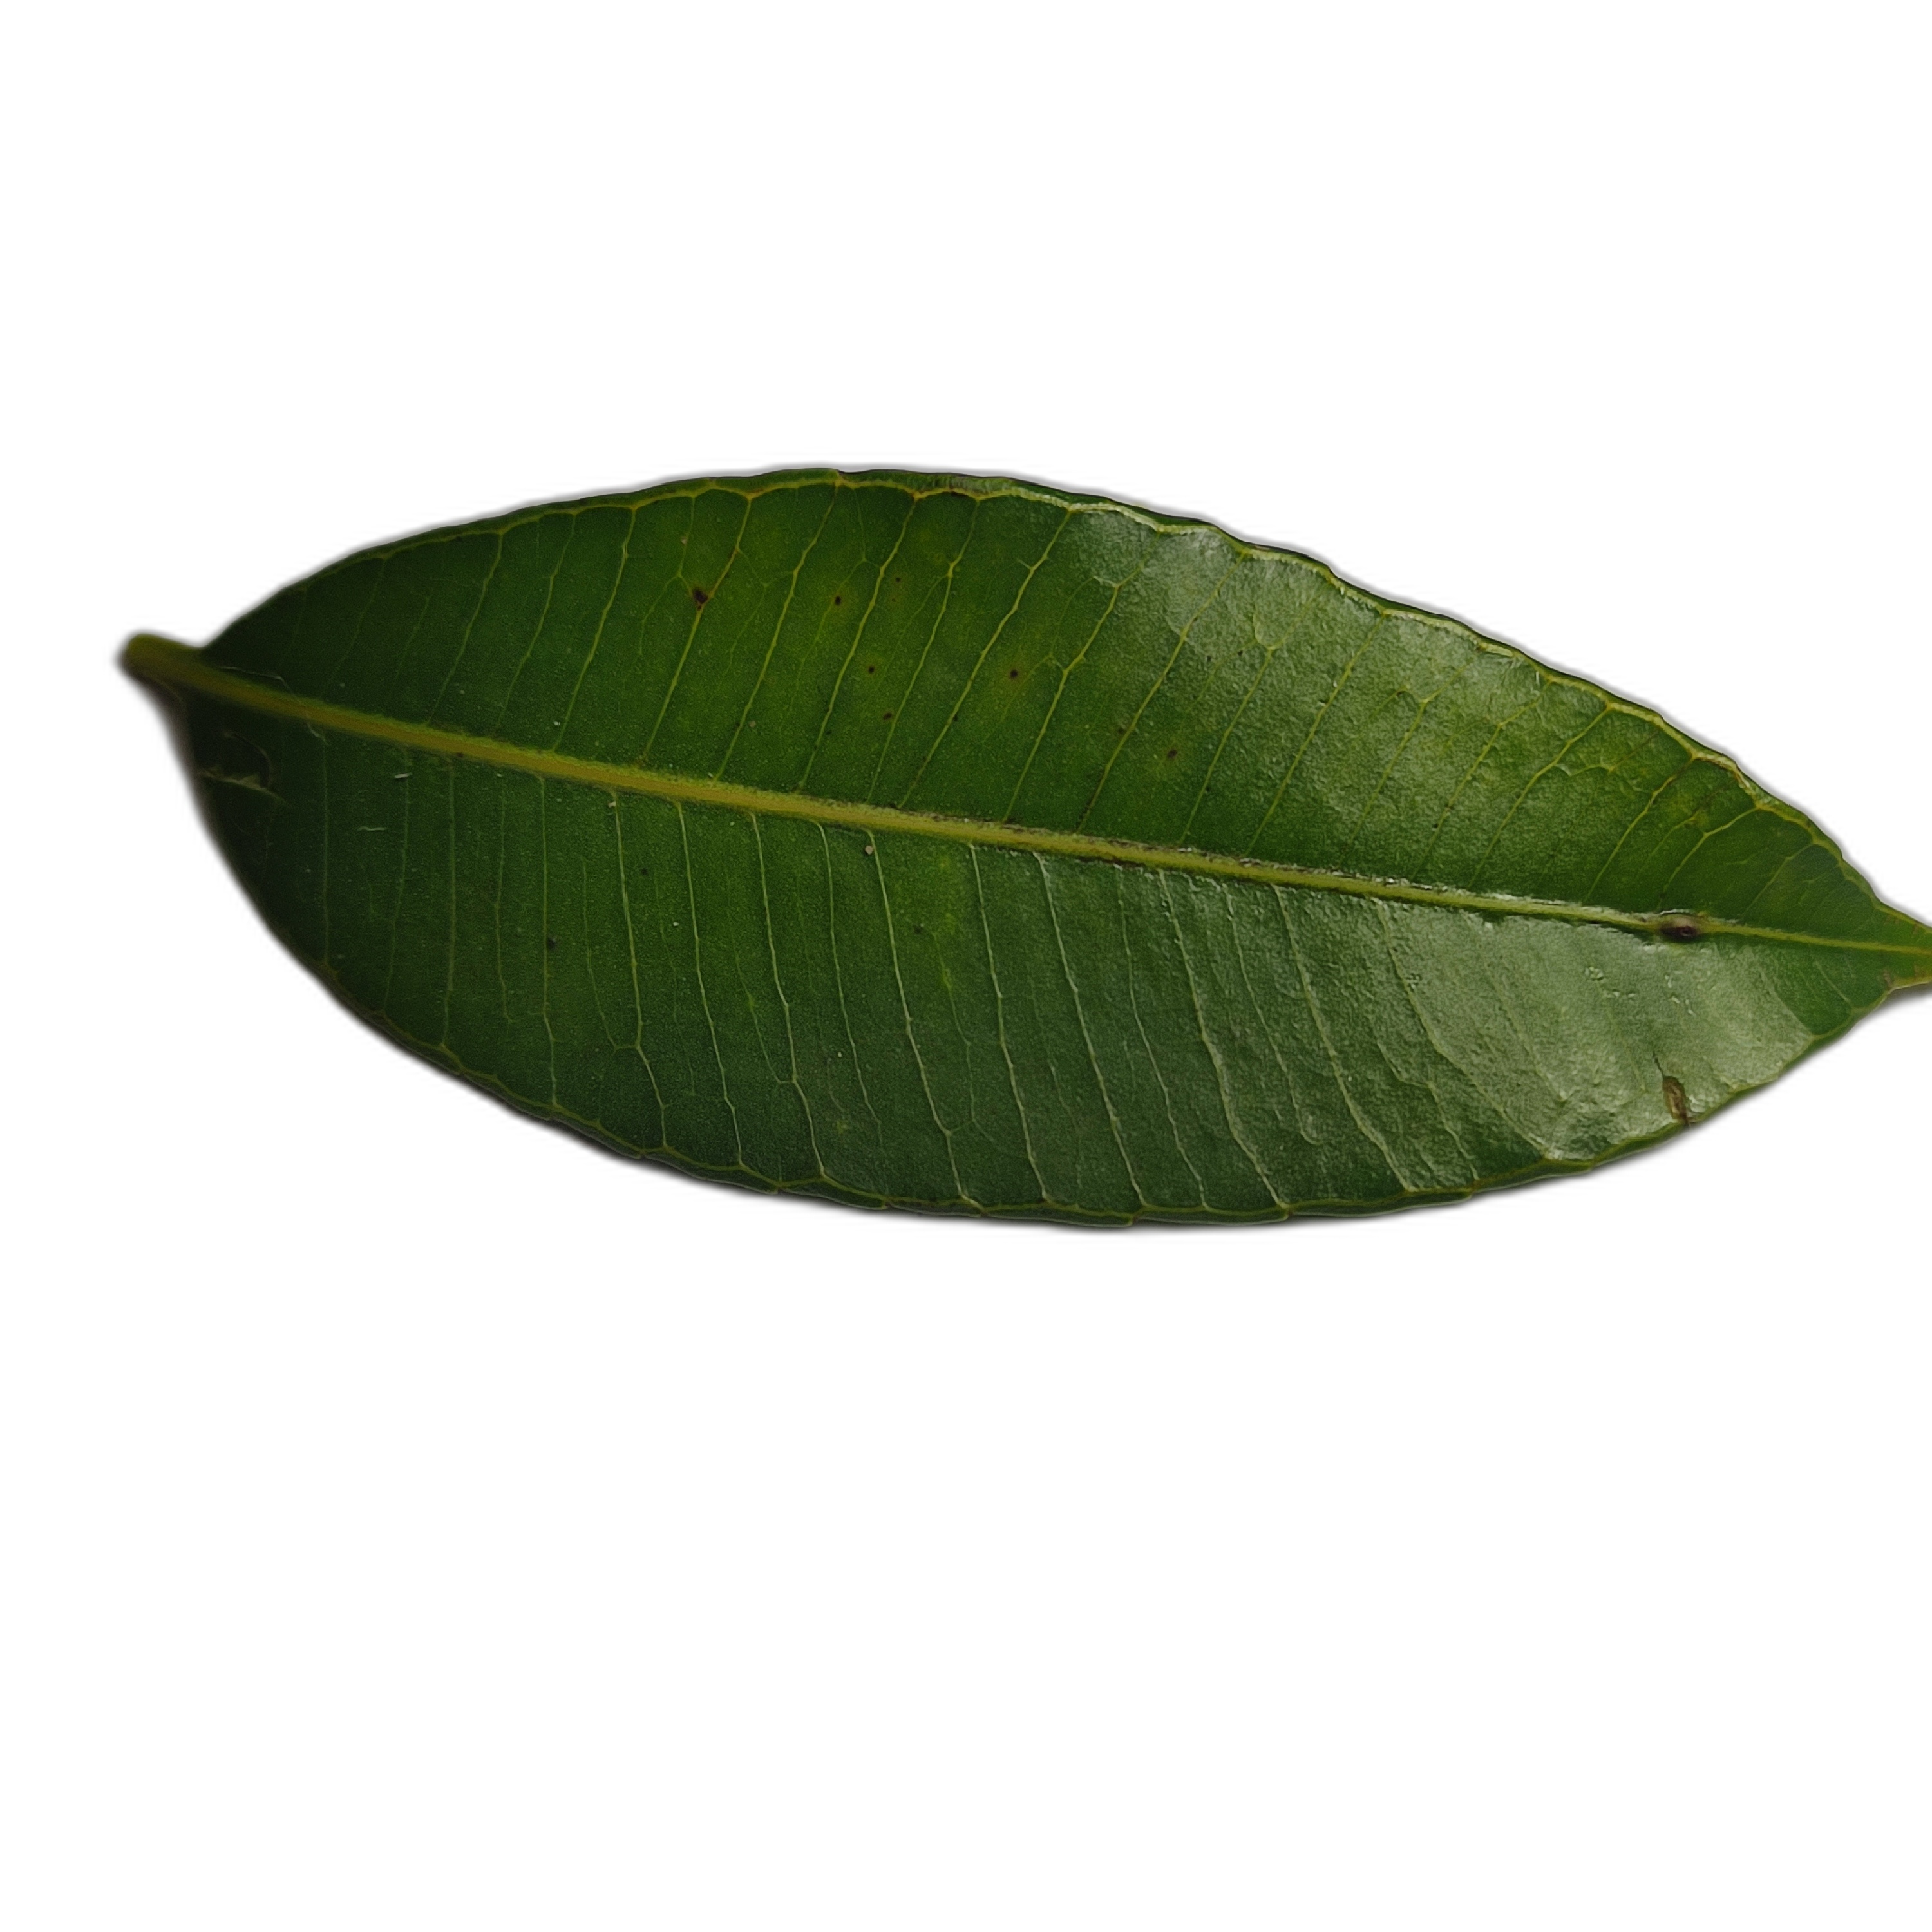
Label: healthy